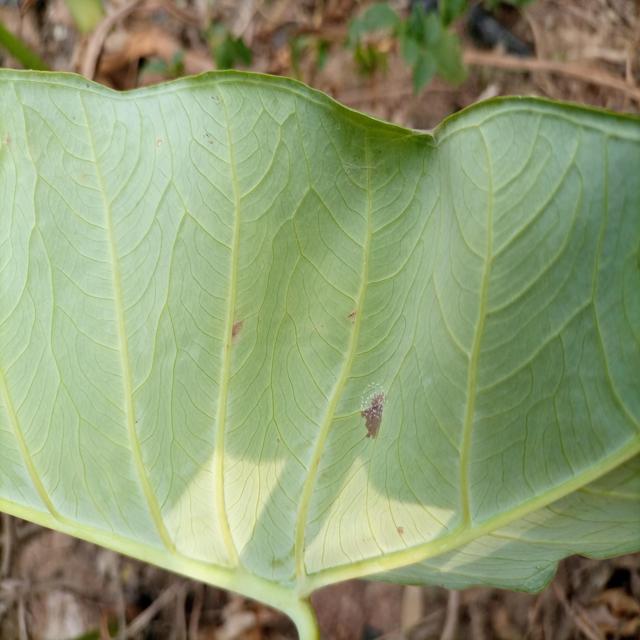
Label: Early_Blight